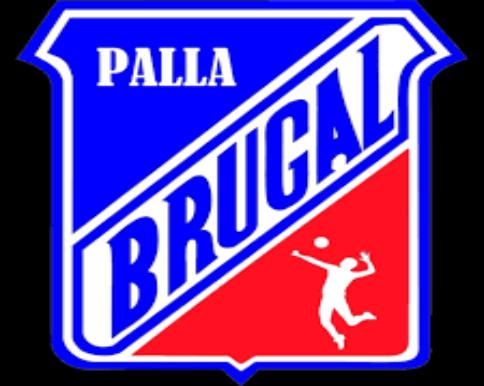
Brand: Brugal
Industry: Food